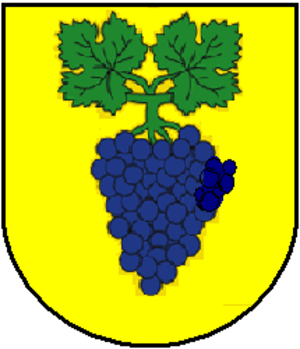
Lutzenberg est une commune suisse du canton d'Appenzell Rhodes-Extérieures.